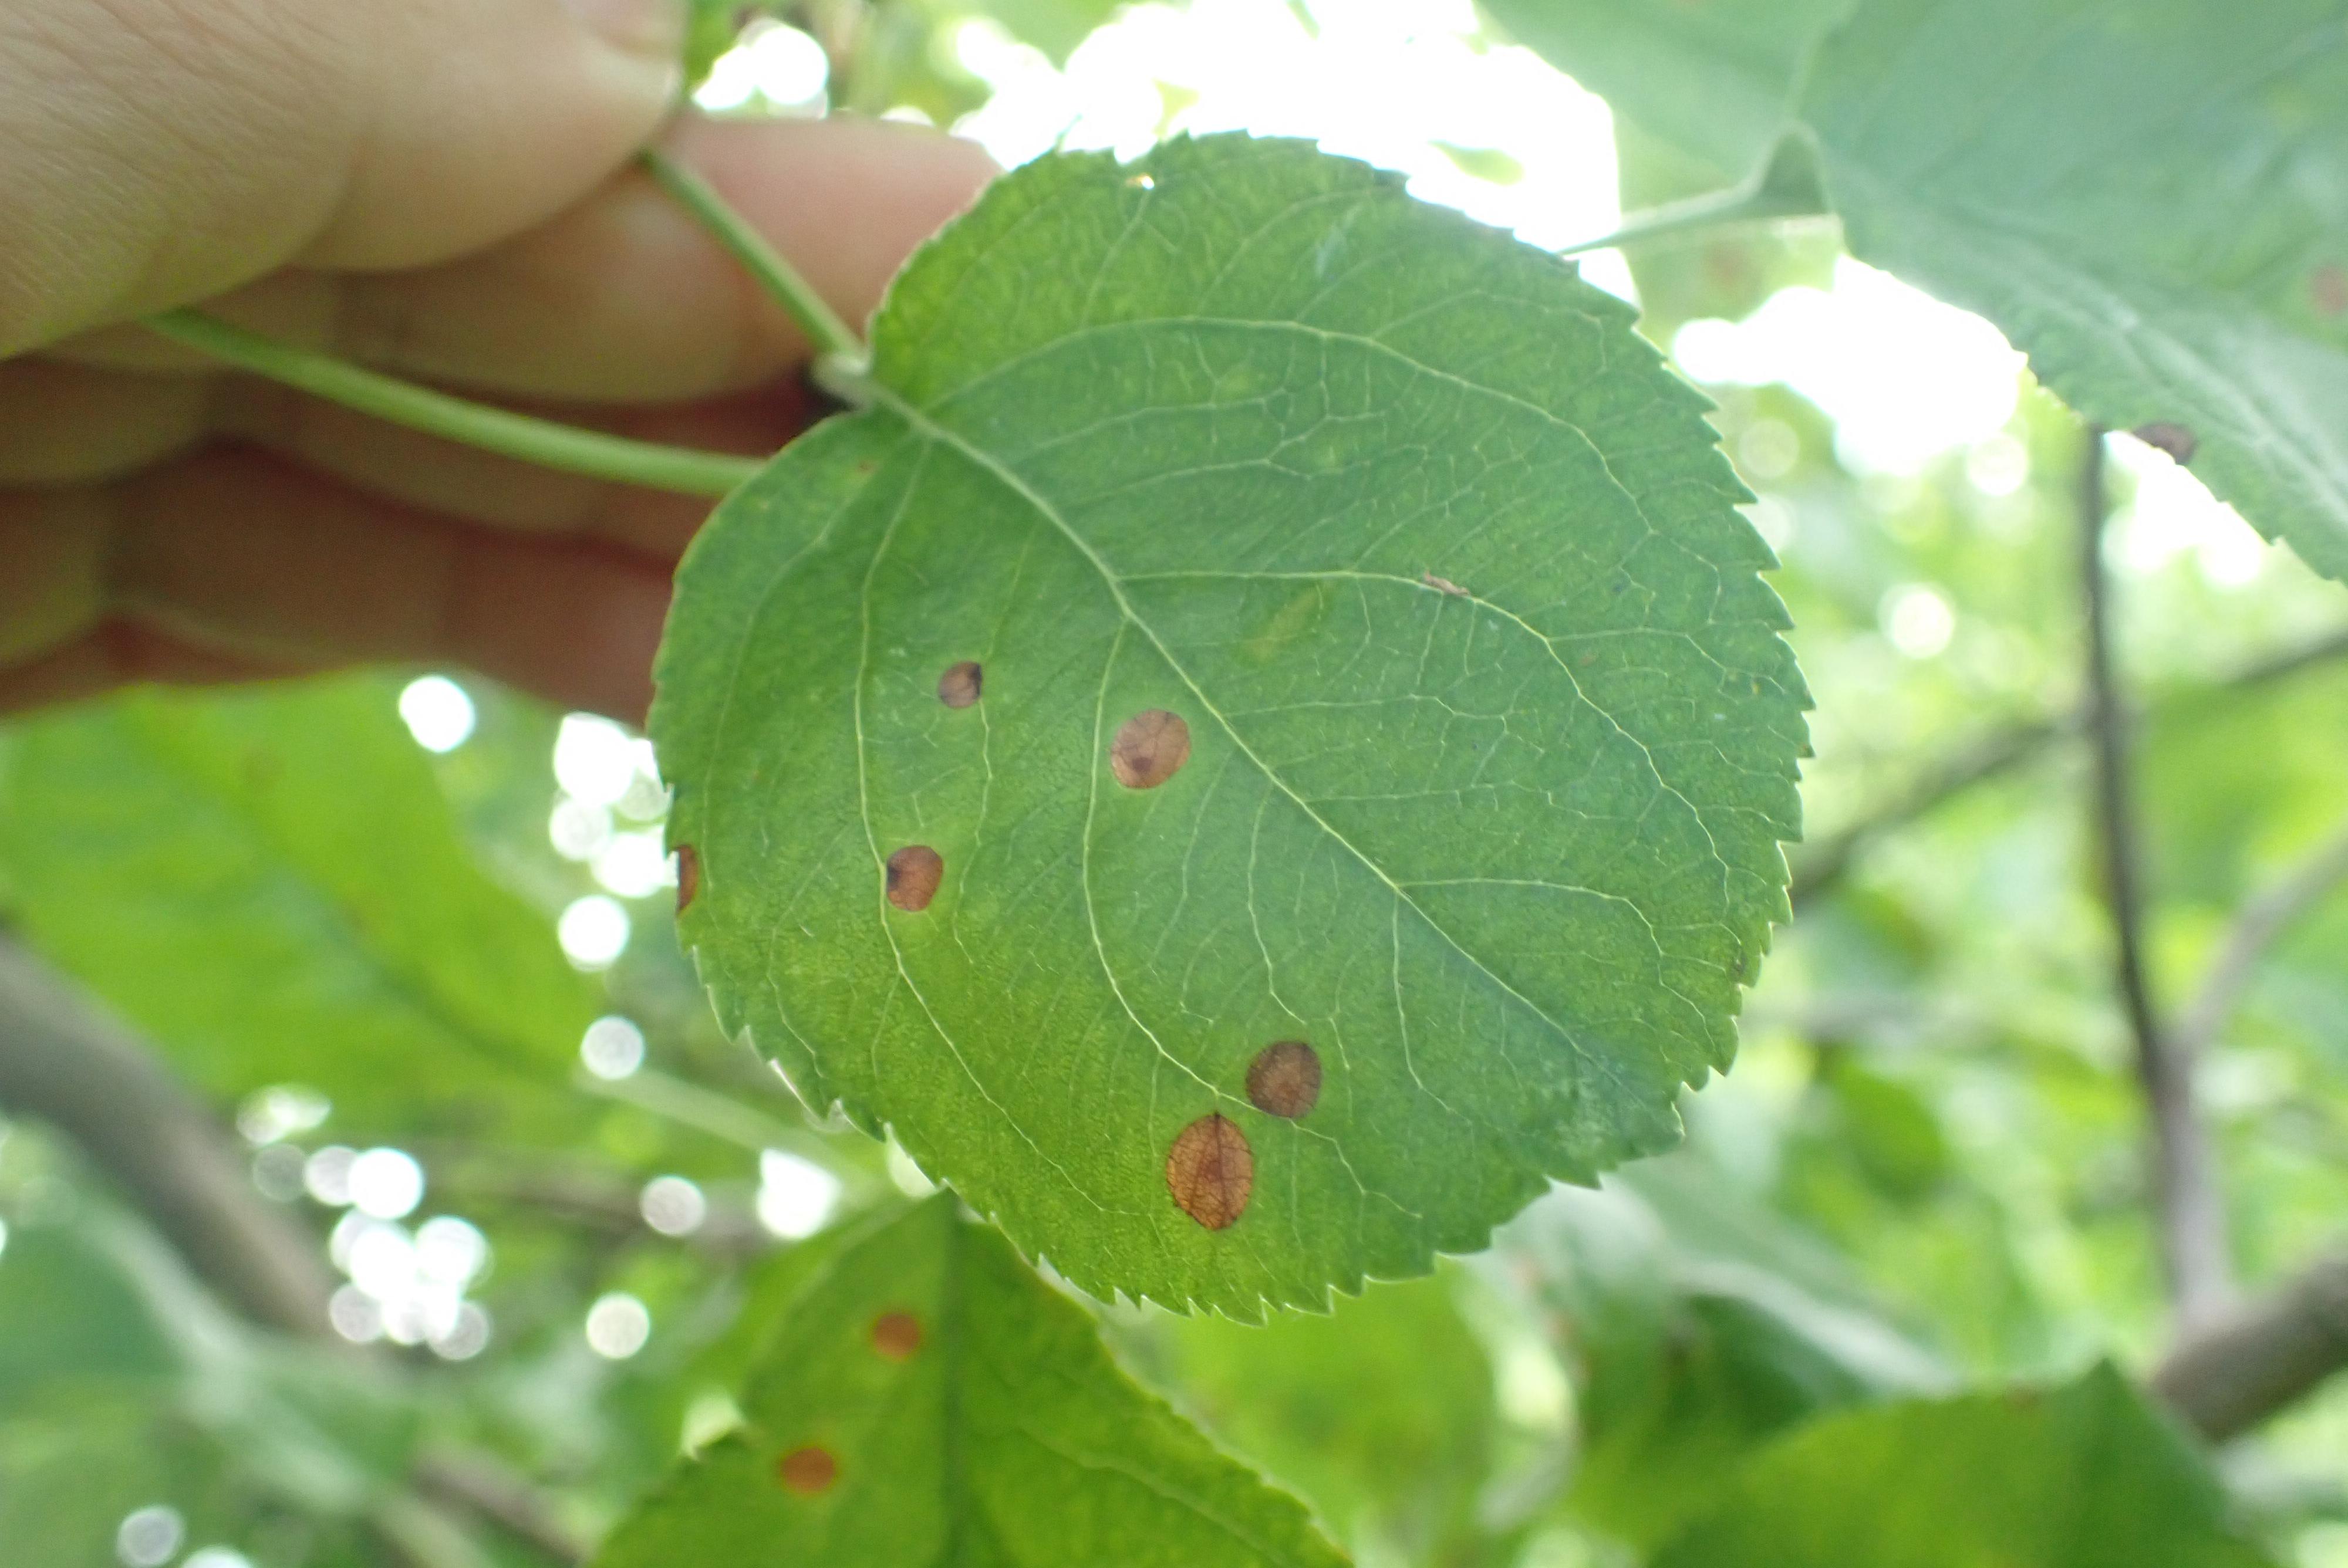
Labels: frog_eye_leaf_spot